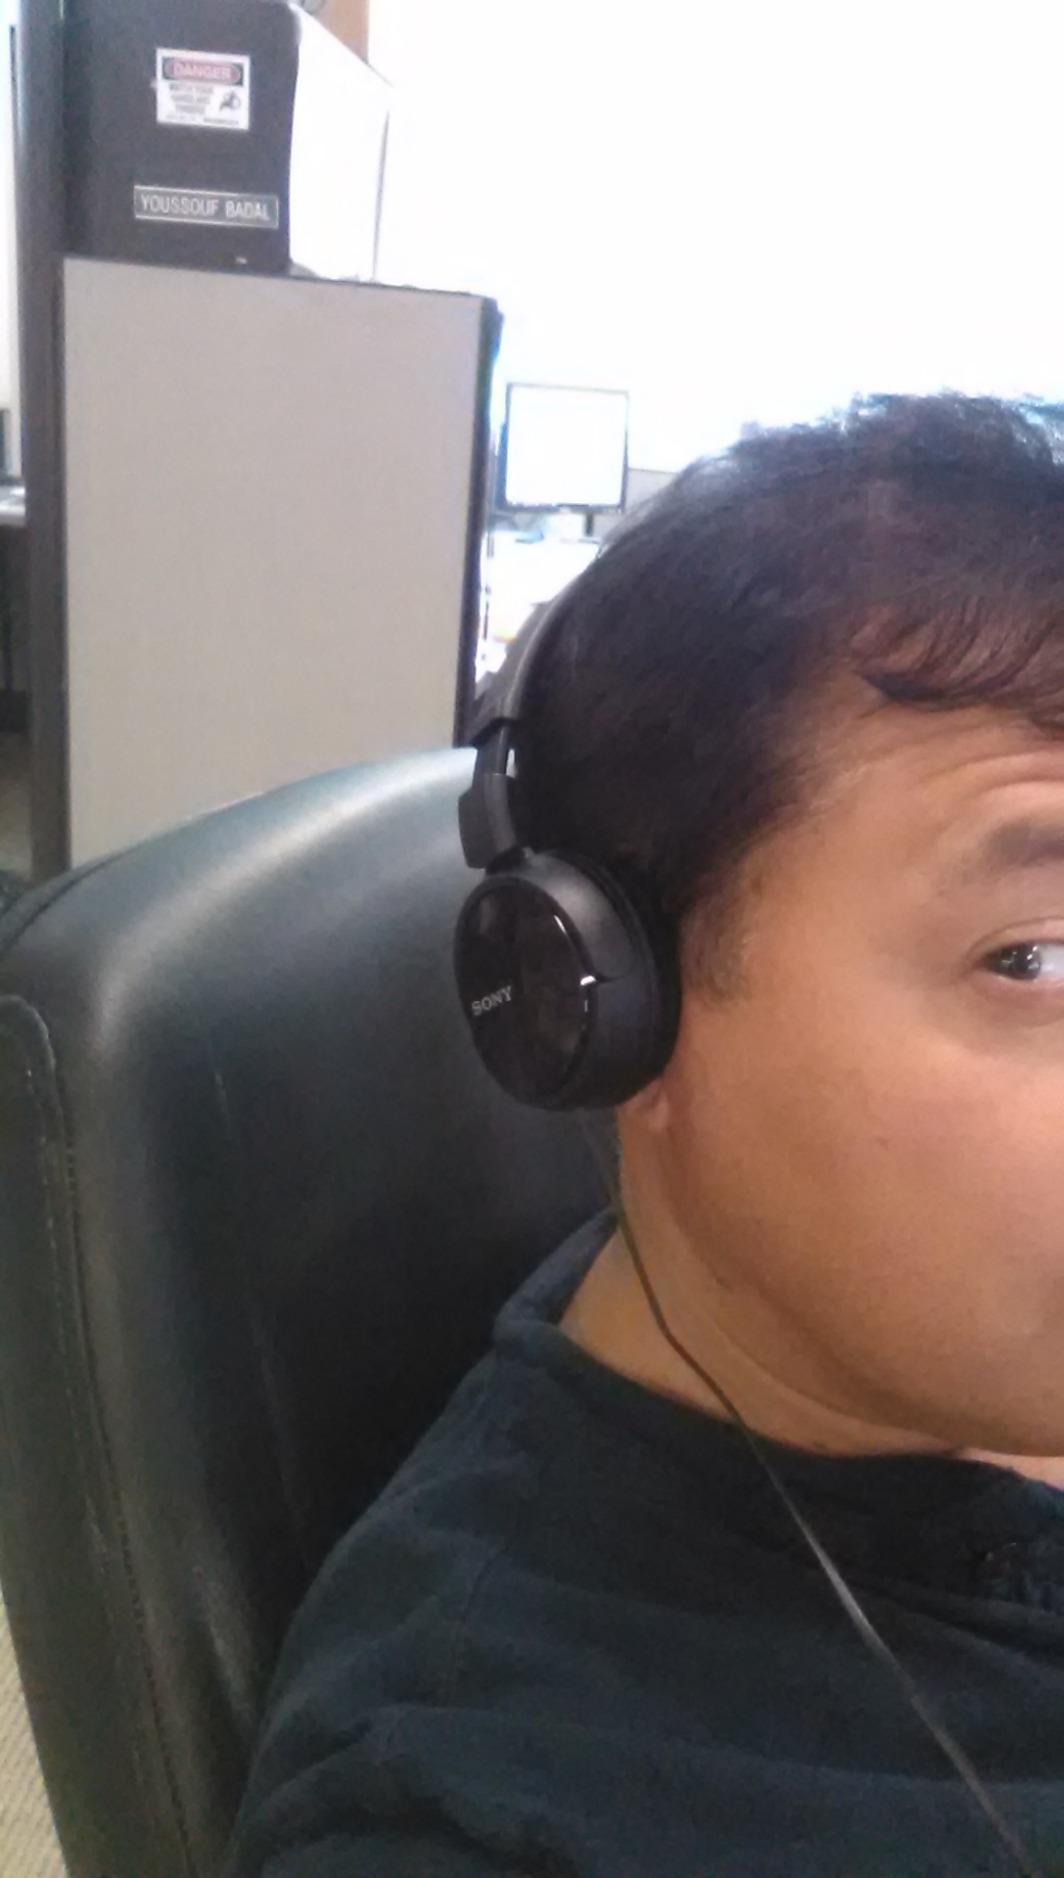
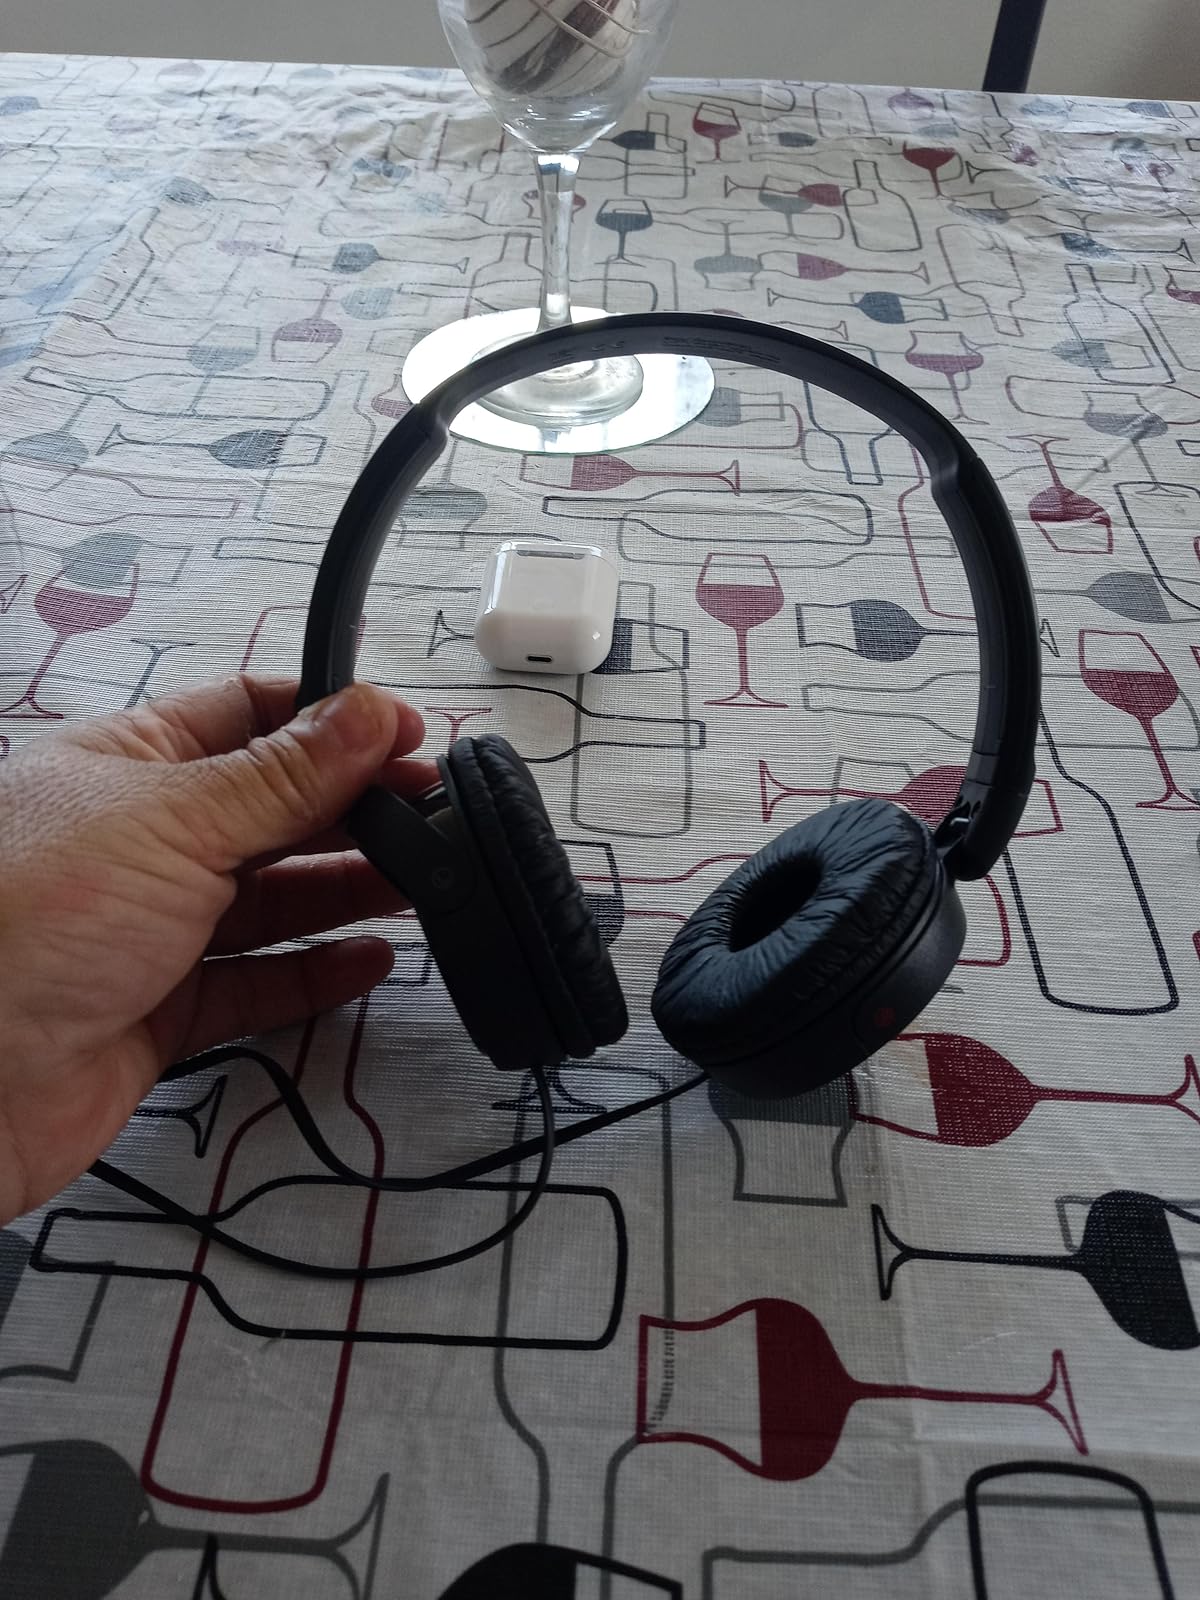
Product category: headphones
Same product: yes